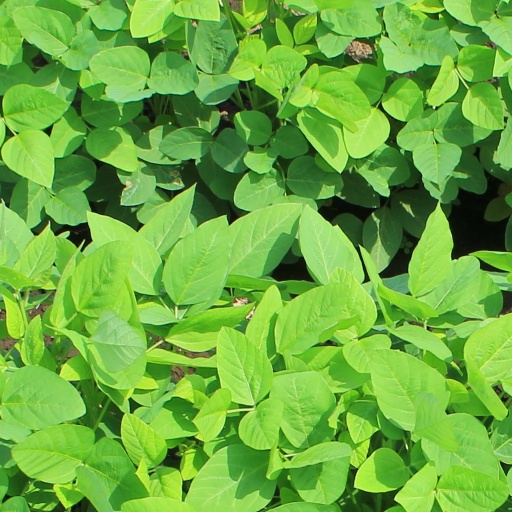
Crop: soybean